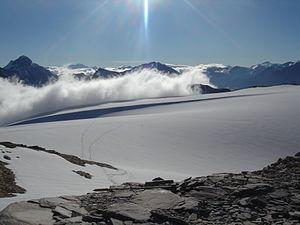
La pointe du Dard est un sommet situé dans le massif de la Vanoise, en Savoie. Il est très populaire dans la pratique des randonnées glaciaires et du ski de randonnée.